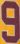
Number: 9